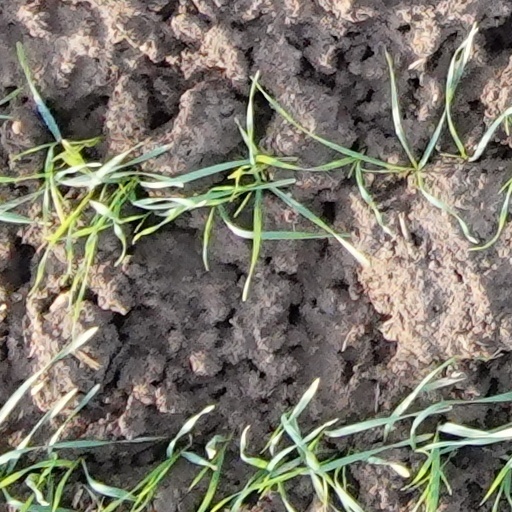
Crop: wheat